Juan Espino

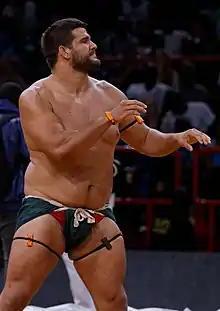
World African Wrestling world tour, Paris Bercy

Juan Espino started in Canarian wrestling where he reached the level of "puntal A", the highest grade in this sport, as well as several individual and collective titles